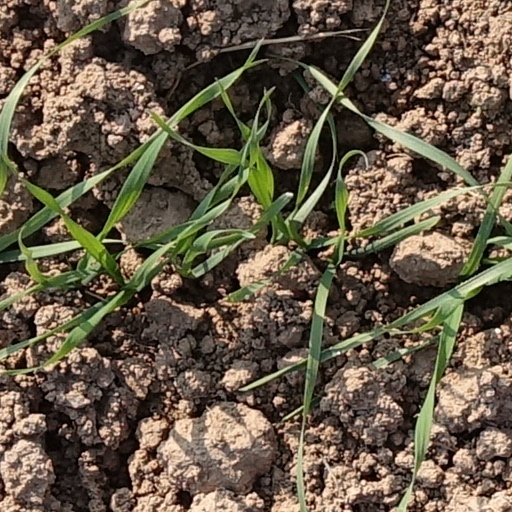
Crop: wheat